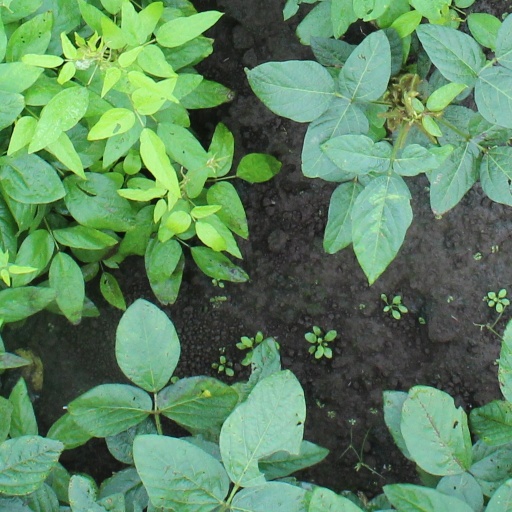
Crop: soybean